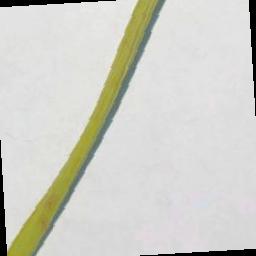
Label: Rice___Brown_Spot